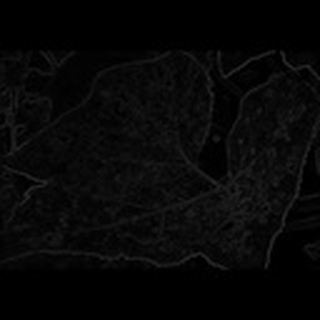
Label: cotton_powdery_mildew